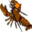
Label: lobster